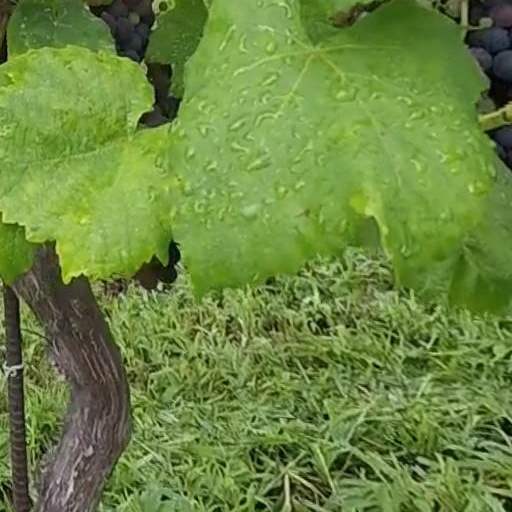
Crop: grape